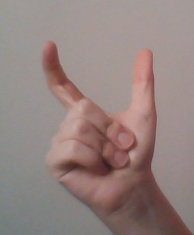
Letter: nun